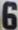
Number: 6